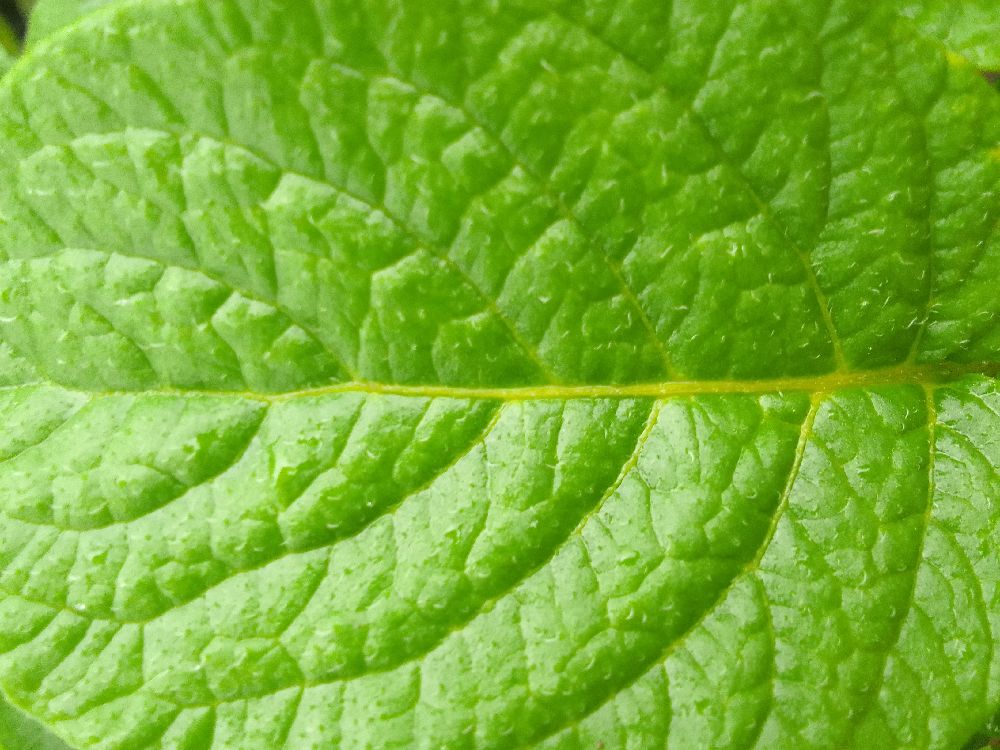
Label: Healthy